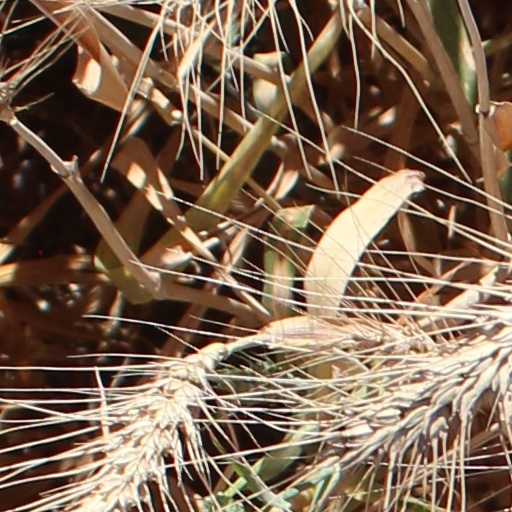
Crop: wheat